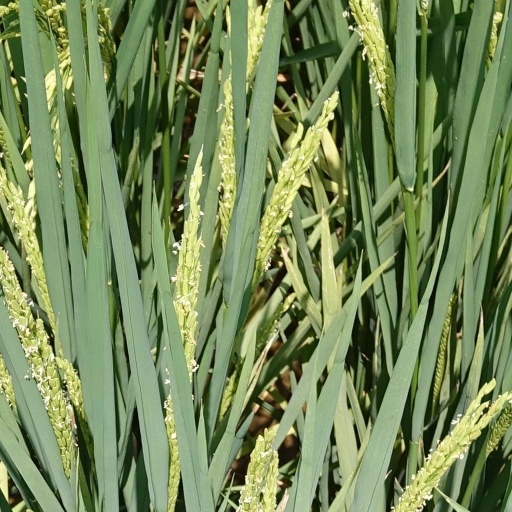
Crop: rice